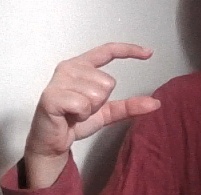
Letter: dal